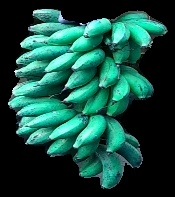
Variety: rasbale
Grade: grade3